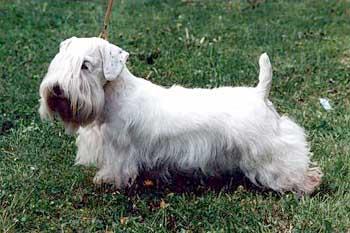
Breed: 211-n000058-Sealyham_terrier